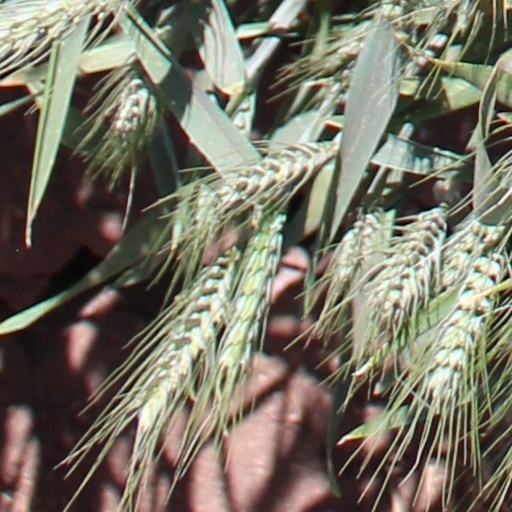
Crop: wheat